Conestoga Township, Pennsylvania

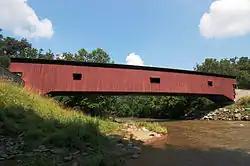
Colemanville Covered Bridge in Conestoga Township

Conestoga Township was formed in 1712 as part of Chester County. Lancaster County was not formed until 1729. Pequea Township was formed from Conestoga Township.